Chris Barnes (actor)

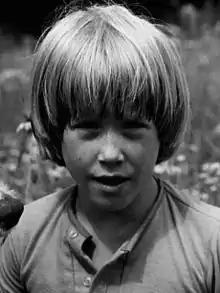
Barnes, circa 1976

Christopher J. Barnes (born June 24, 1965) is an American former child actor.